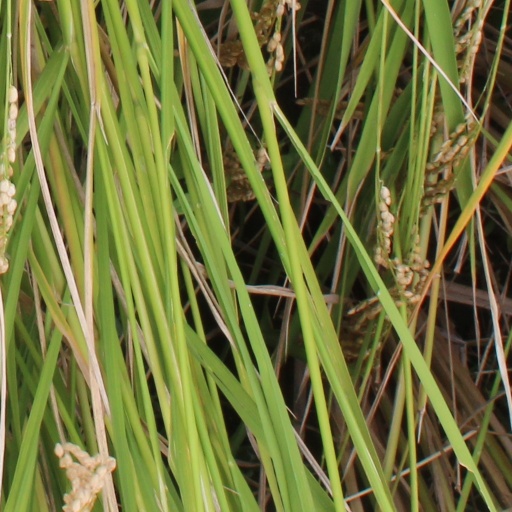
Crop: rice